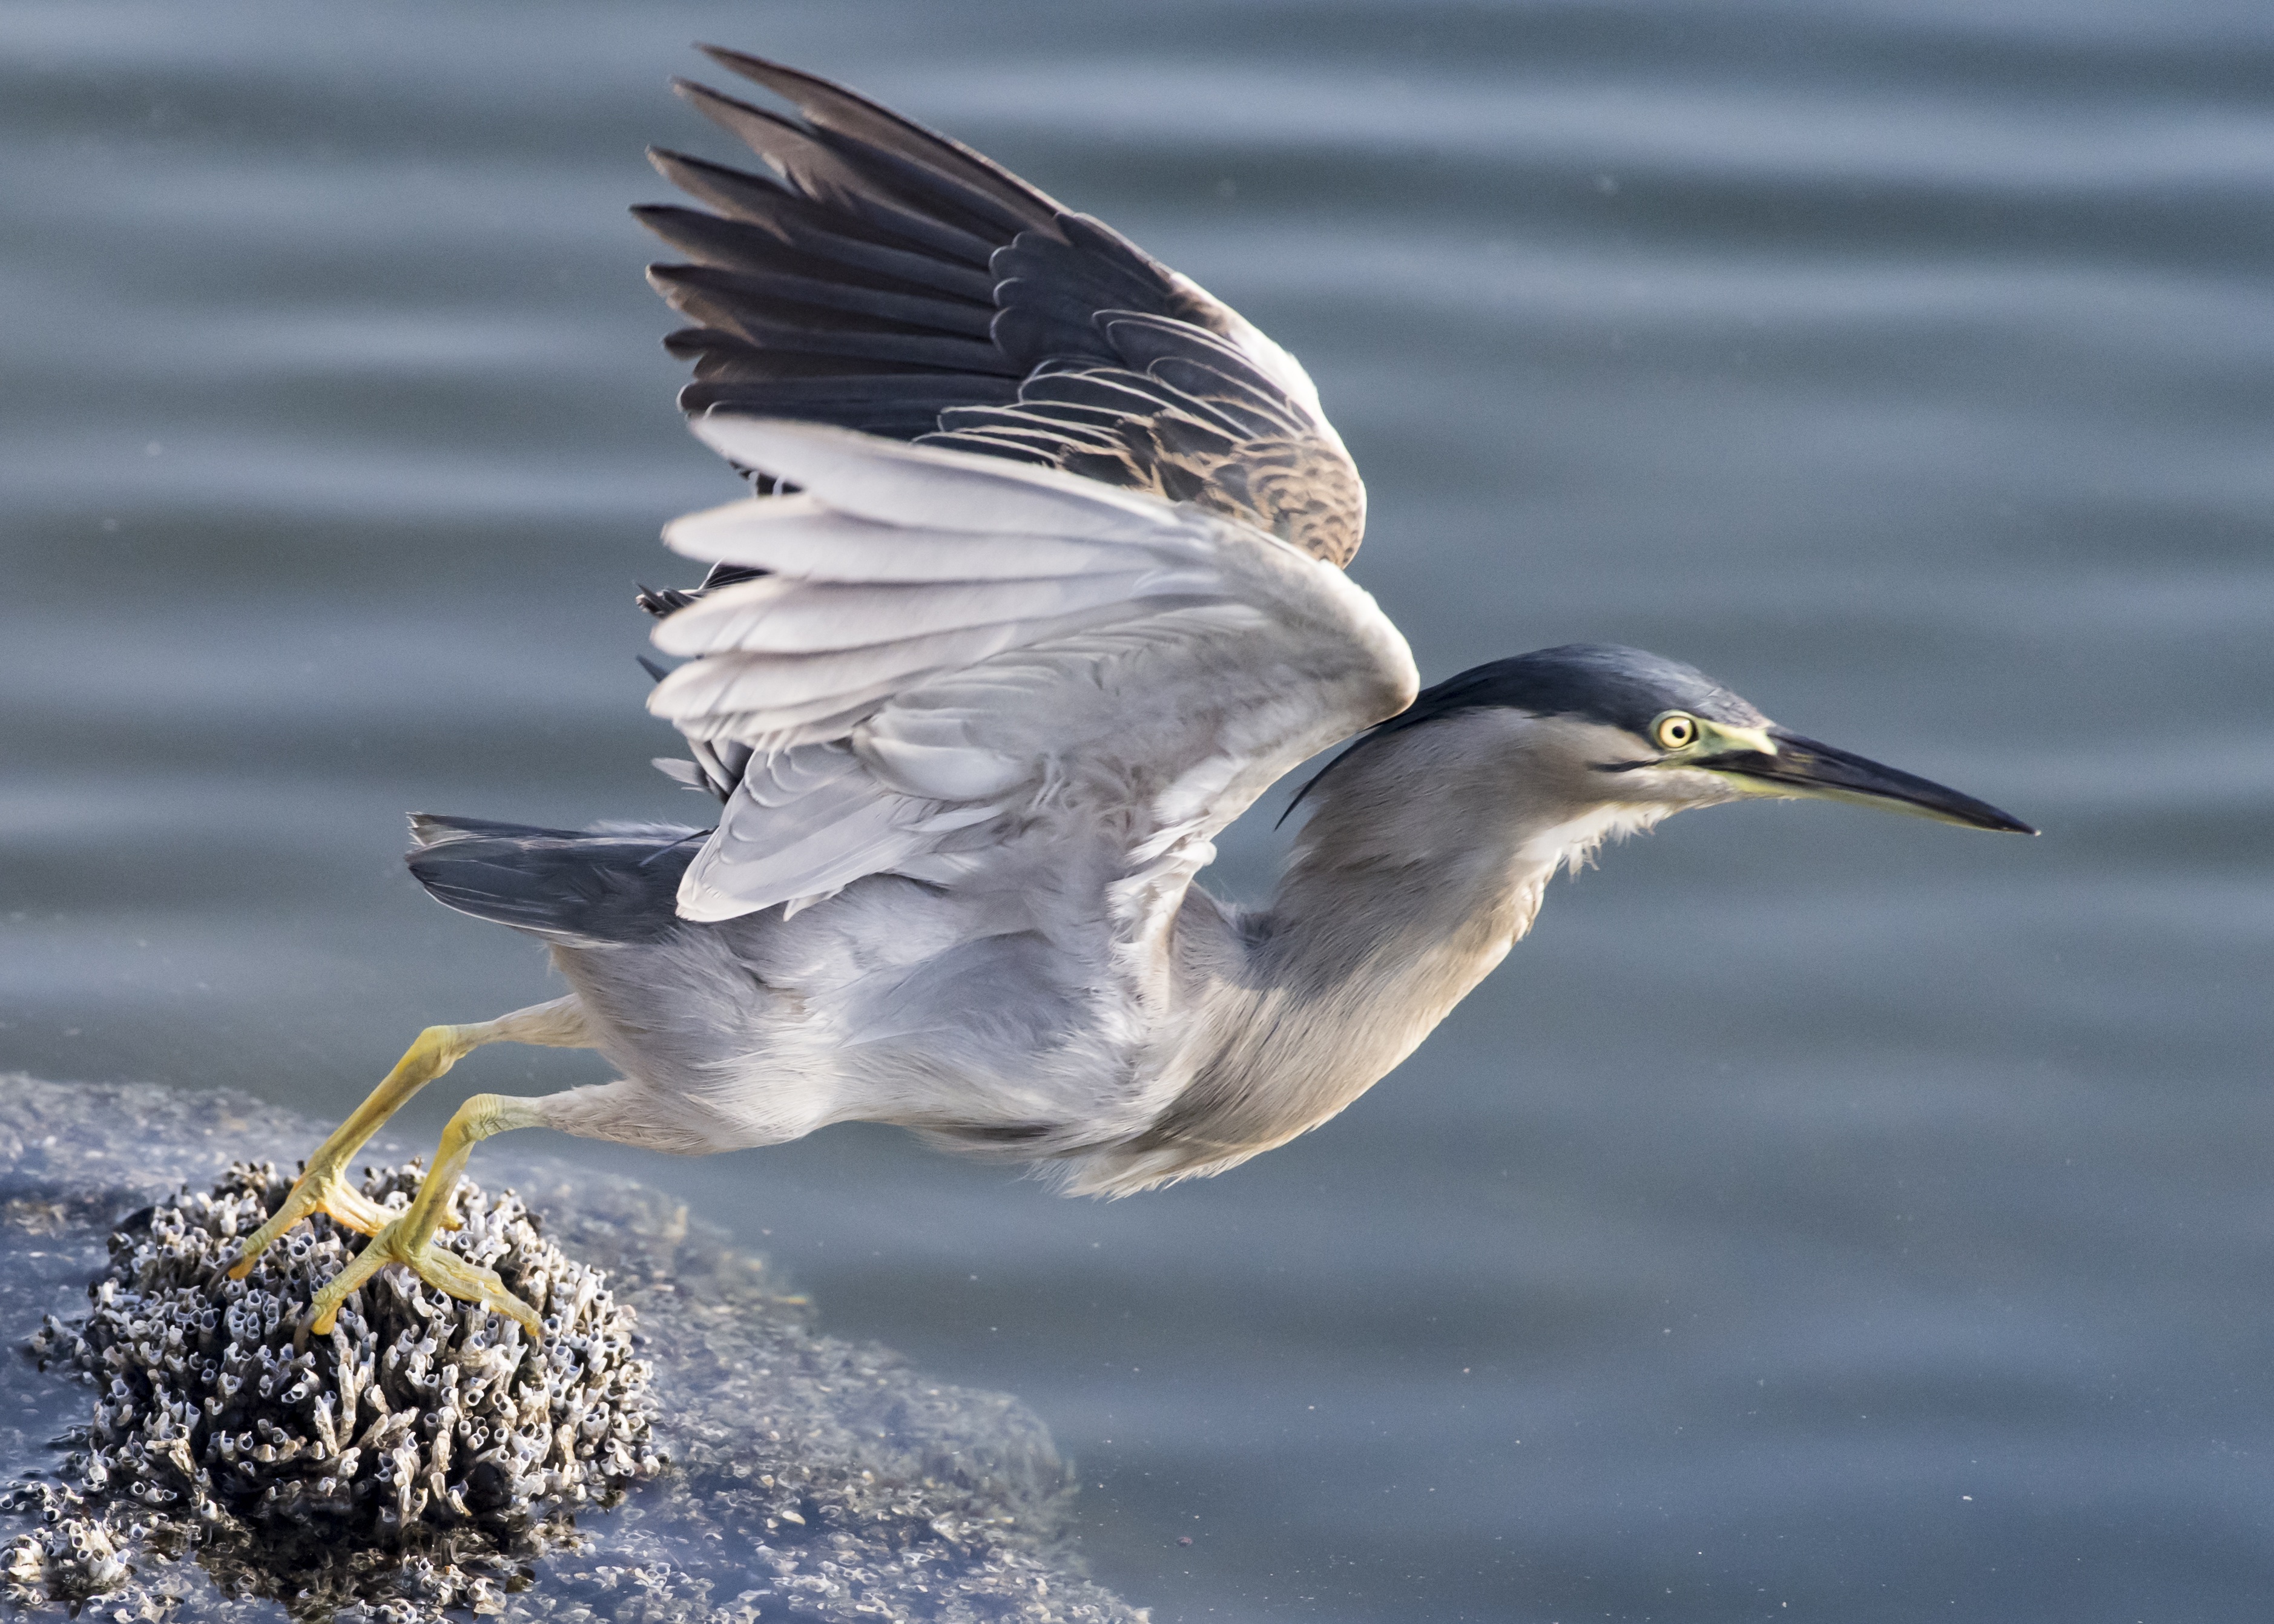
water, nature, bird, wing, animal, seabird, flying, fly, wildlife, beak, flight, natural, feather, fauna, outdoors, grey, legs, vertebrate, birdwatching, heron, shorebird, taking off, charadriiformes, european herring gull, seaduck